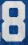
Number: 8